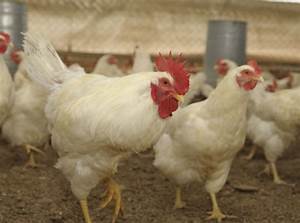
Label: chicken